Tanguturi Prakasam

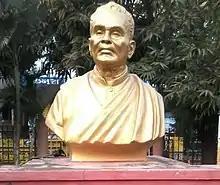
Bust of Prakasam in Rajahmundry

Prakasam died on 20 May 1957, in Hyderabad, Andhra Pradesh, after a brief illness.